Dan Wells (author)

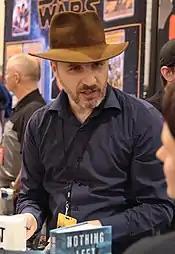

Wells expanded into young adult dystopia with "Partials Sequence" in 2012. The series made an appearance on the New York Times Best Seller list for children's series in 2014. He followed up in 2016 with a Young Adult science fiction novel, "Bluescreen", set in Los Angeles in the year 2050. He continued this "Mirador" series with "Ones and Zeroes" in 2017 and "Active Memory" in 2018. Other releases include middle-grade sci-fi audiobooks "Zero G" (2018), "Dragon Planet" (2019), and "Stargazer" (2021).